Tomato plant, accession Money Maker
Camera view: tilt-top (135 deg); turntable rotation: 90 degrees
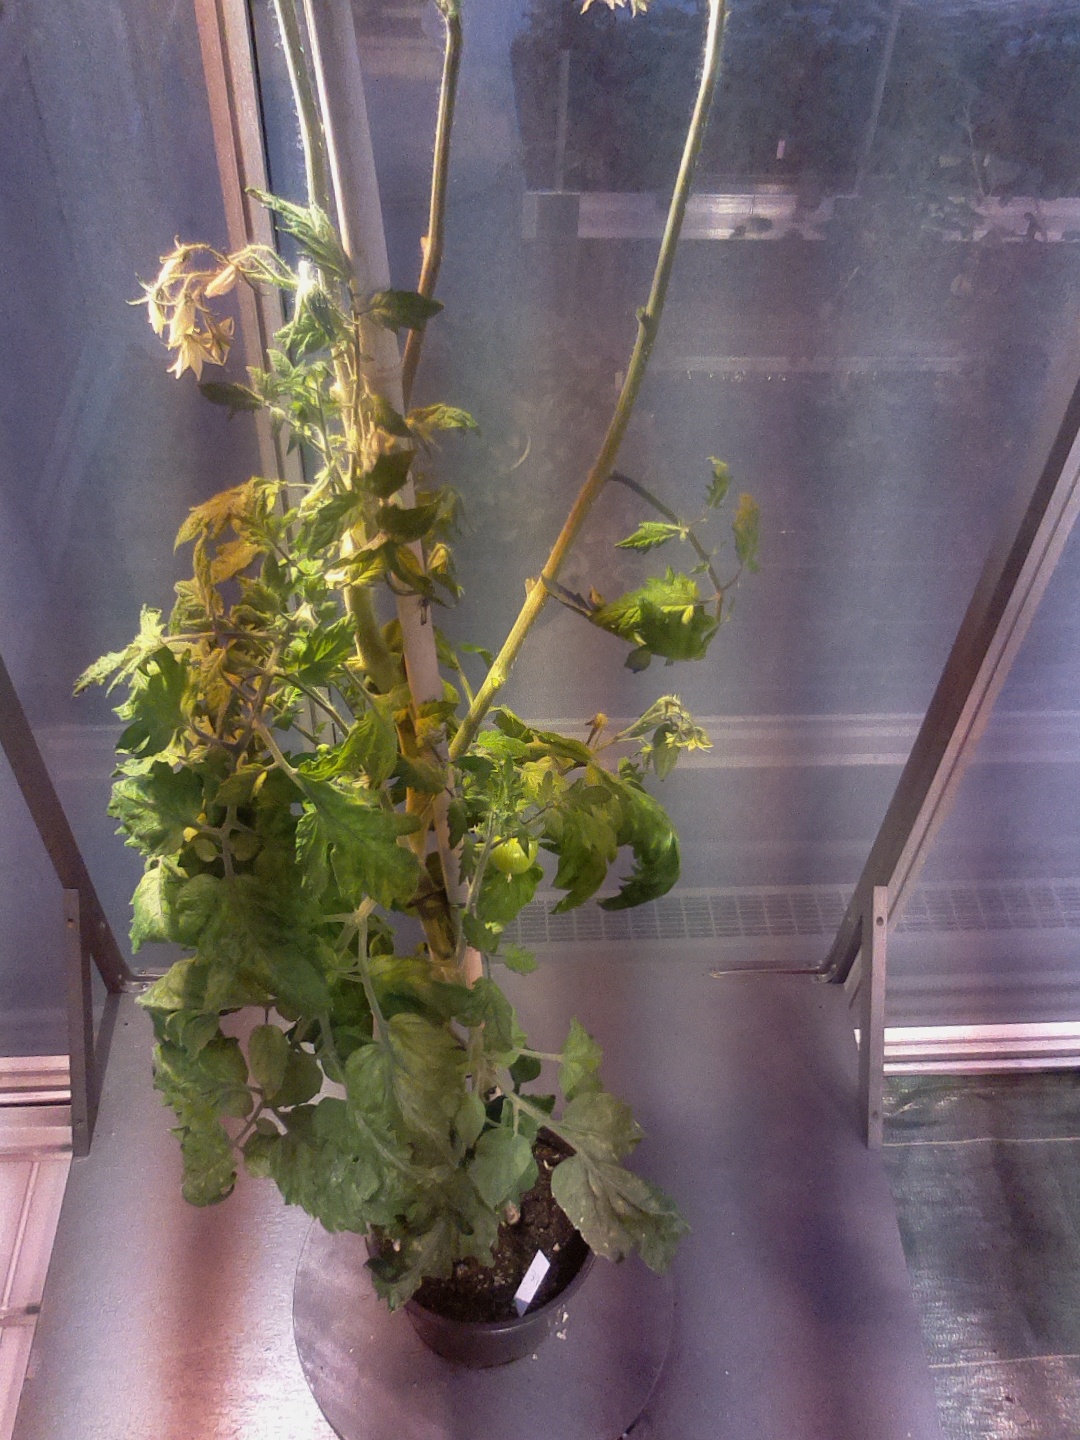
BBCH growth stage 75: 50%-60% of final fruit size